History of the Appalachian people in Baltimore

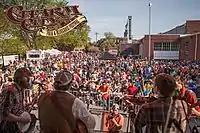
Charm City Bluegrass Festival, August 2013

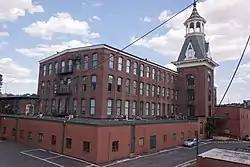
Londontown Manufacturing Company, Inc., an historic cotton mill in Woodberry, an example of one of the many mills that Appalachian migrants worked in along the Jones Falls.

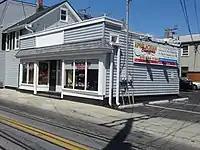
Appalachian Bluegrass music store in the Baltimore inner suburb of Catonsville, April 2015.

In the early 20th century, many Appalachian farm youth from eastern and northern West Virginia migrated to Baltimore, following the Baltimore and Ohio Railroad. Many Appalachian migrants settled in the neighborhood of Hampden due to the abundance of jobs provided by mills. Hampden was originally created as a residential community for workers at the various mills along the Jones Falls. Most of the Appalachian people in Hampden hailed from Eastern Kentucky, West Virginia, and Western Pennsylvania. This influx of predominantly white Appalachian hillfolk cemented Hampden's reputation as a white working-class neighborhood.